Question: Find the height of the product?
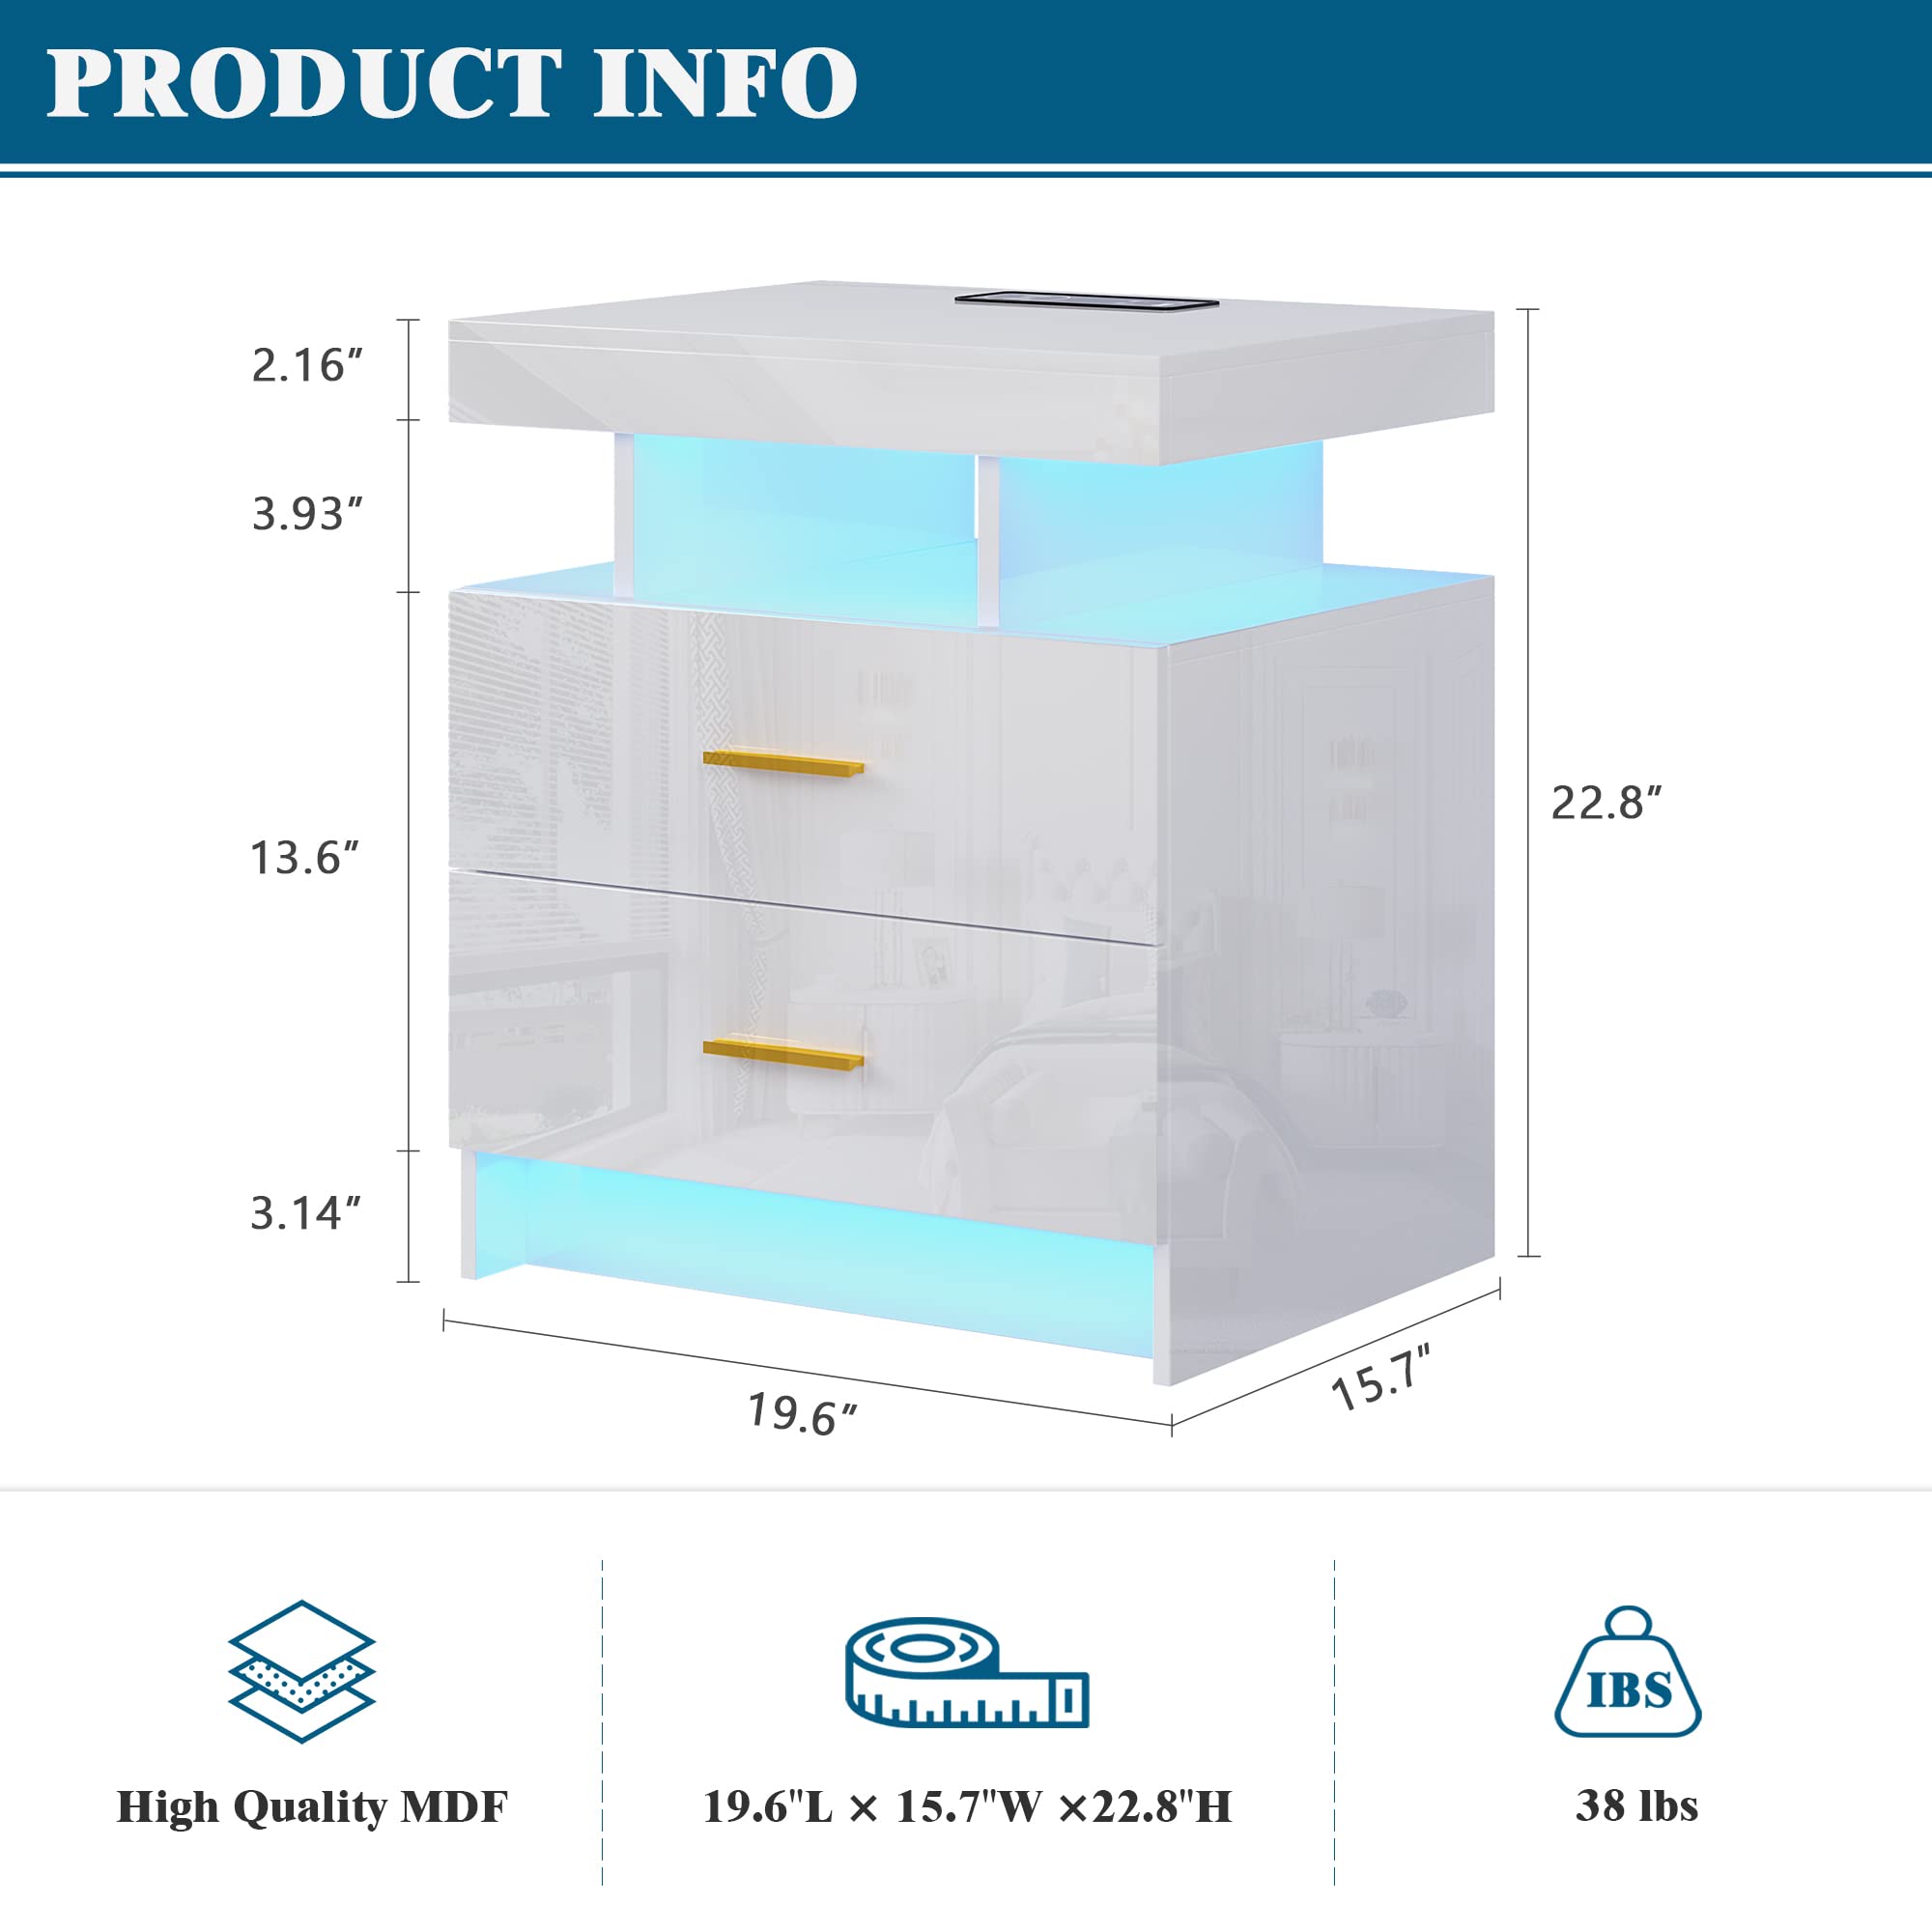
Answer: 22.8 inch